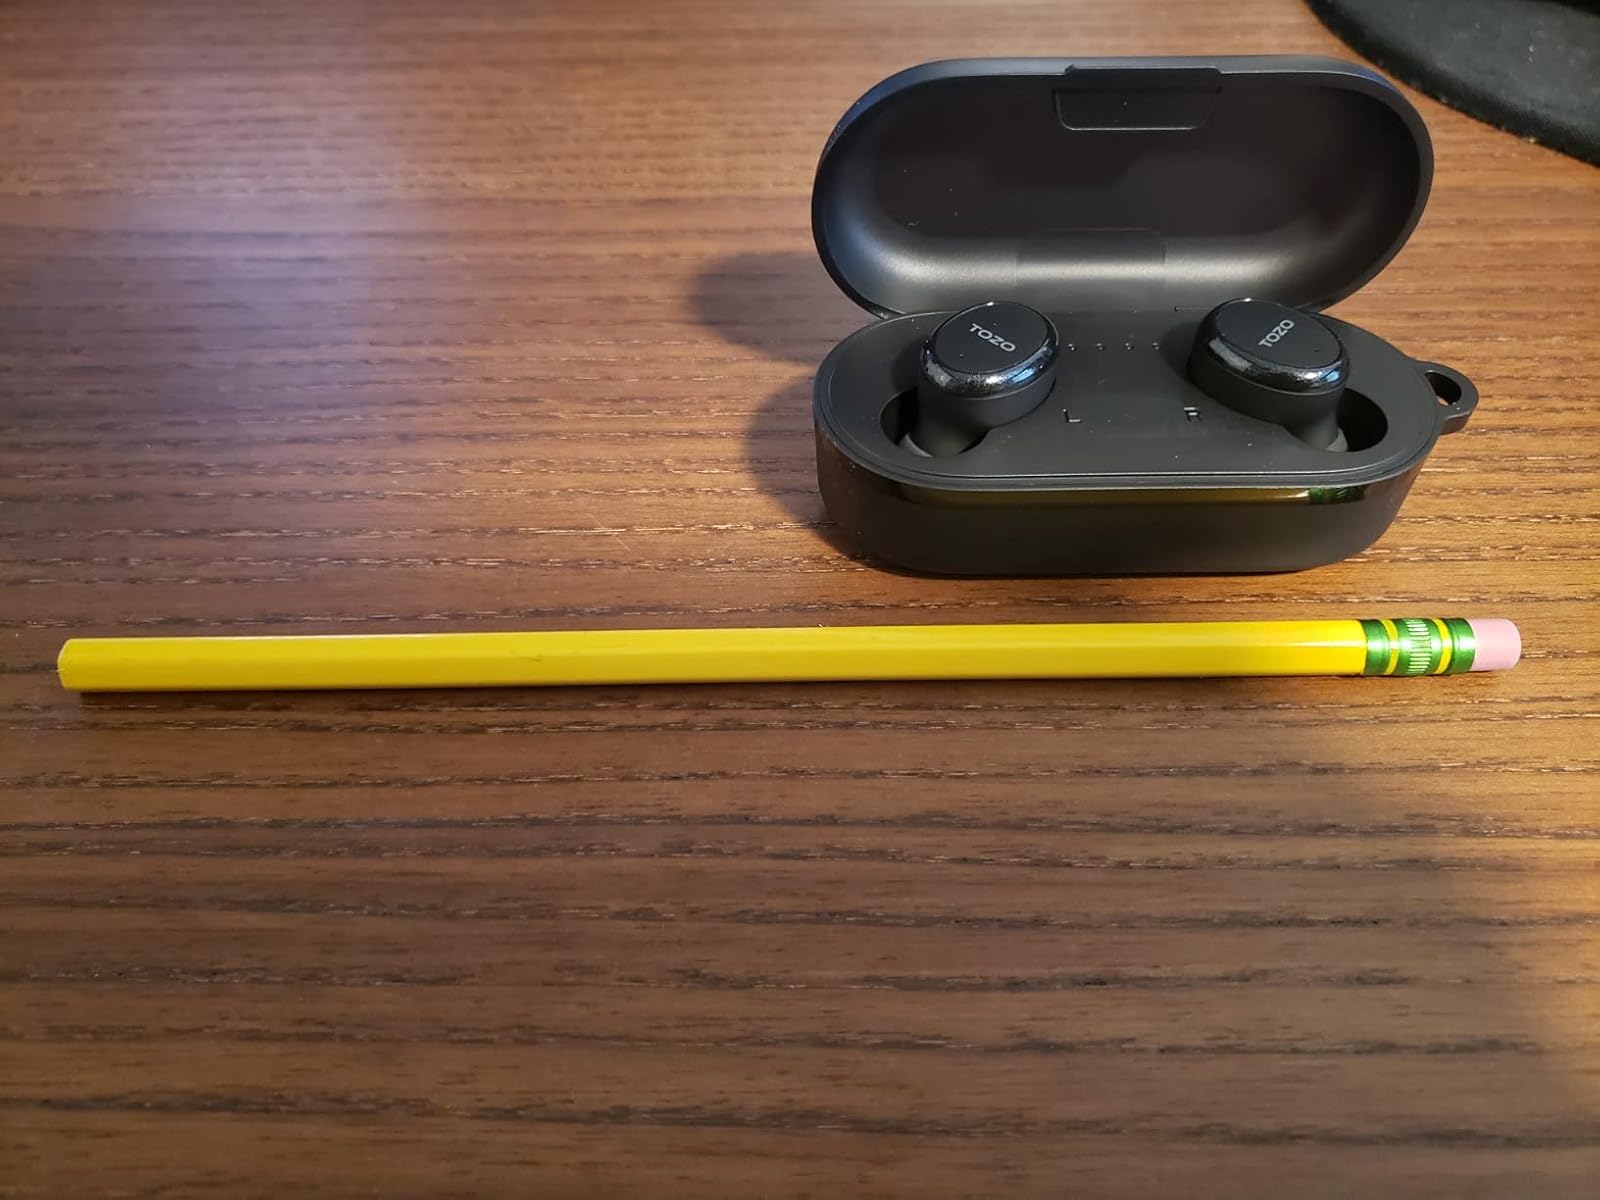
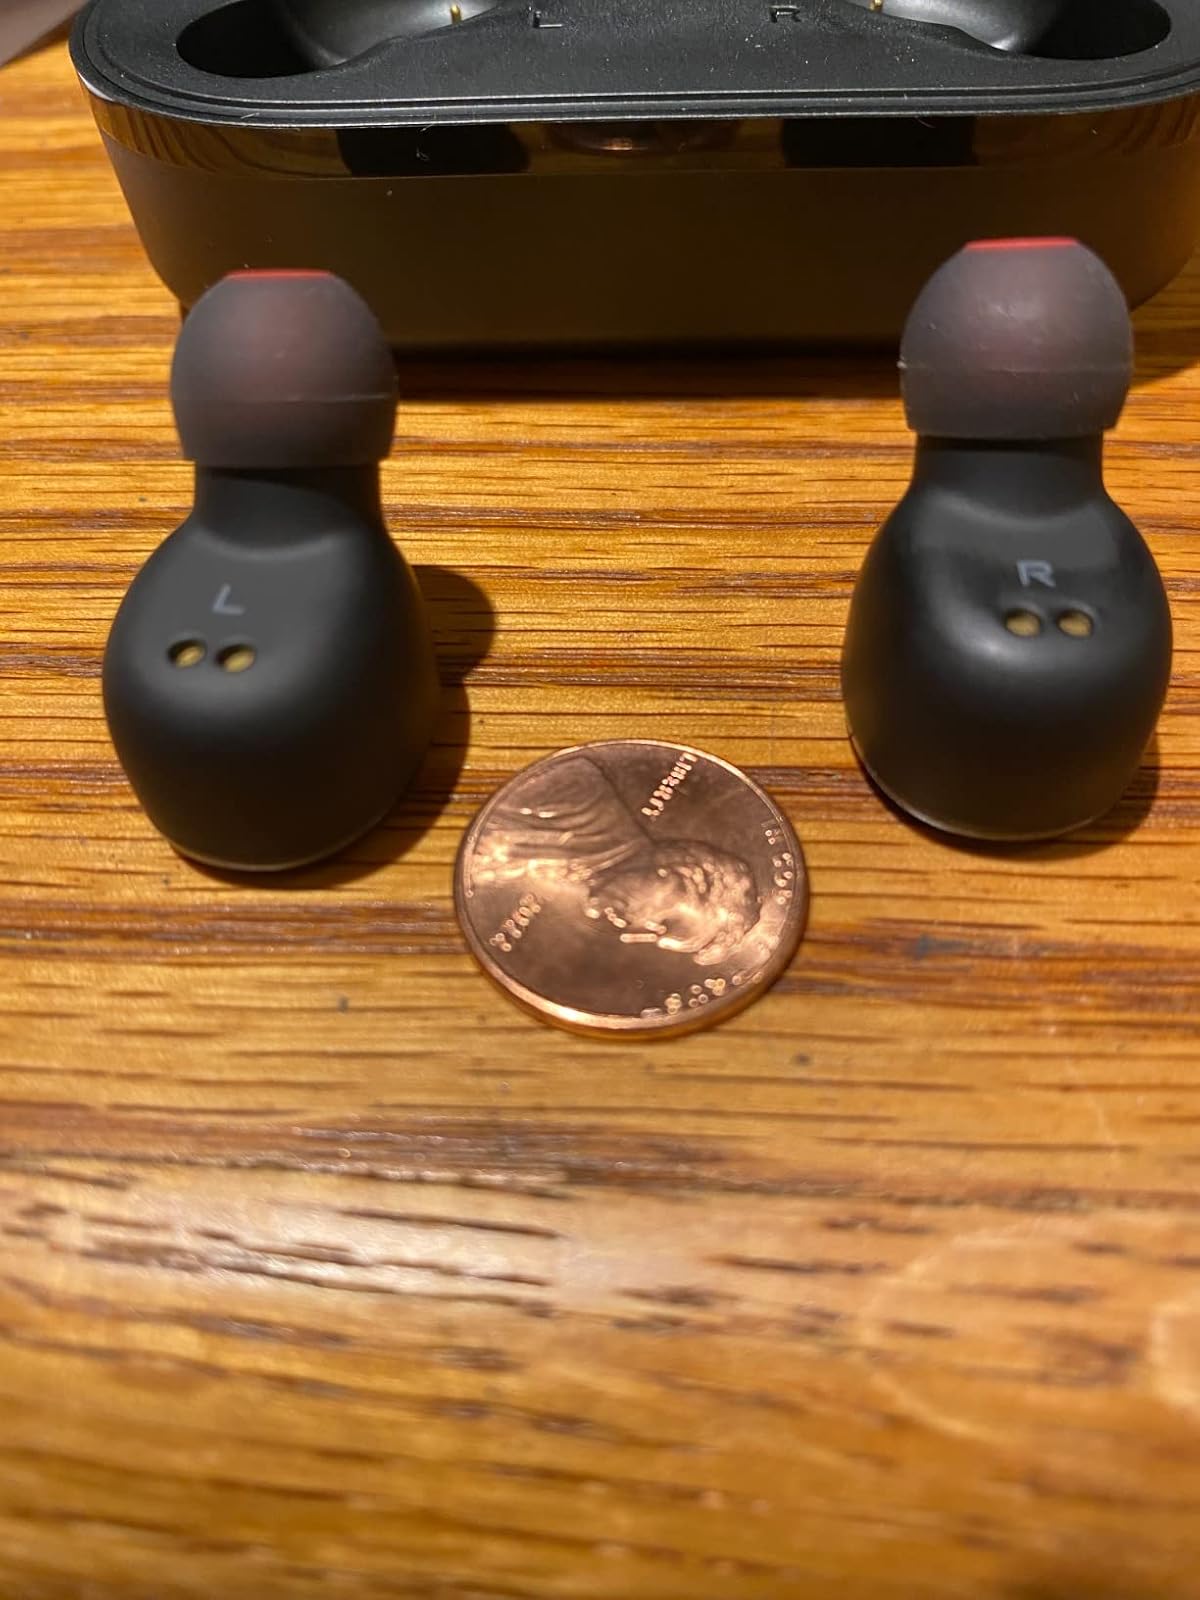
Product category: earbuds
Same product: yes